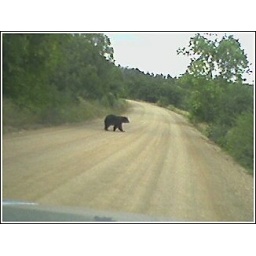
bear in the road